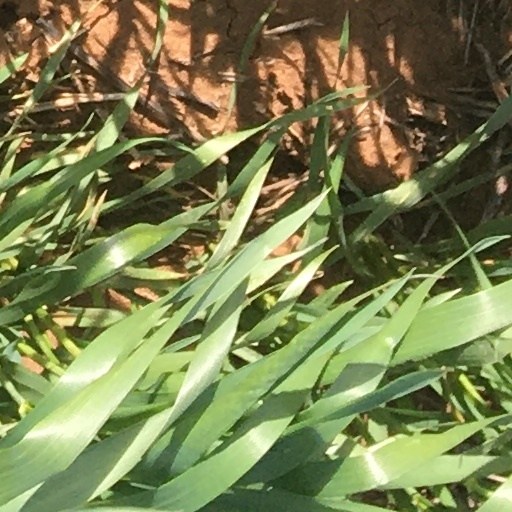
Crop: wheat